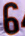
Number: 6